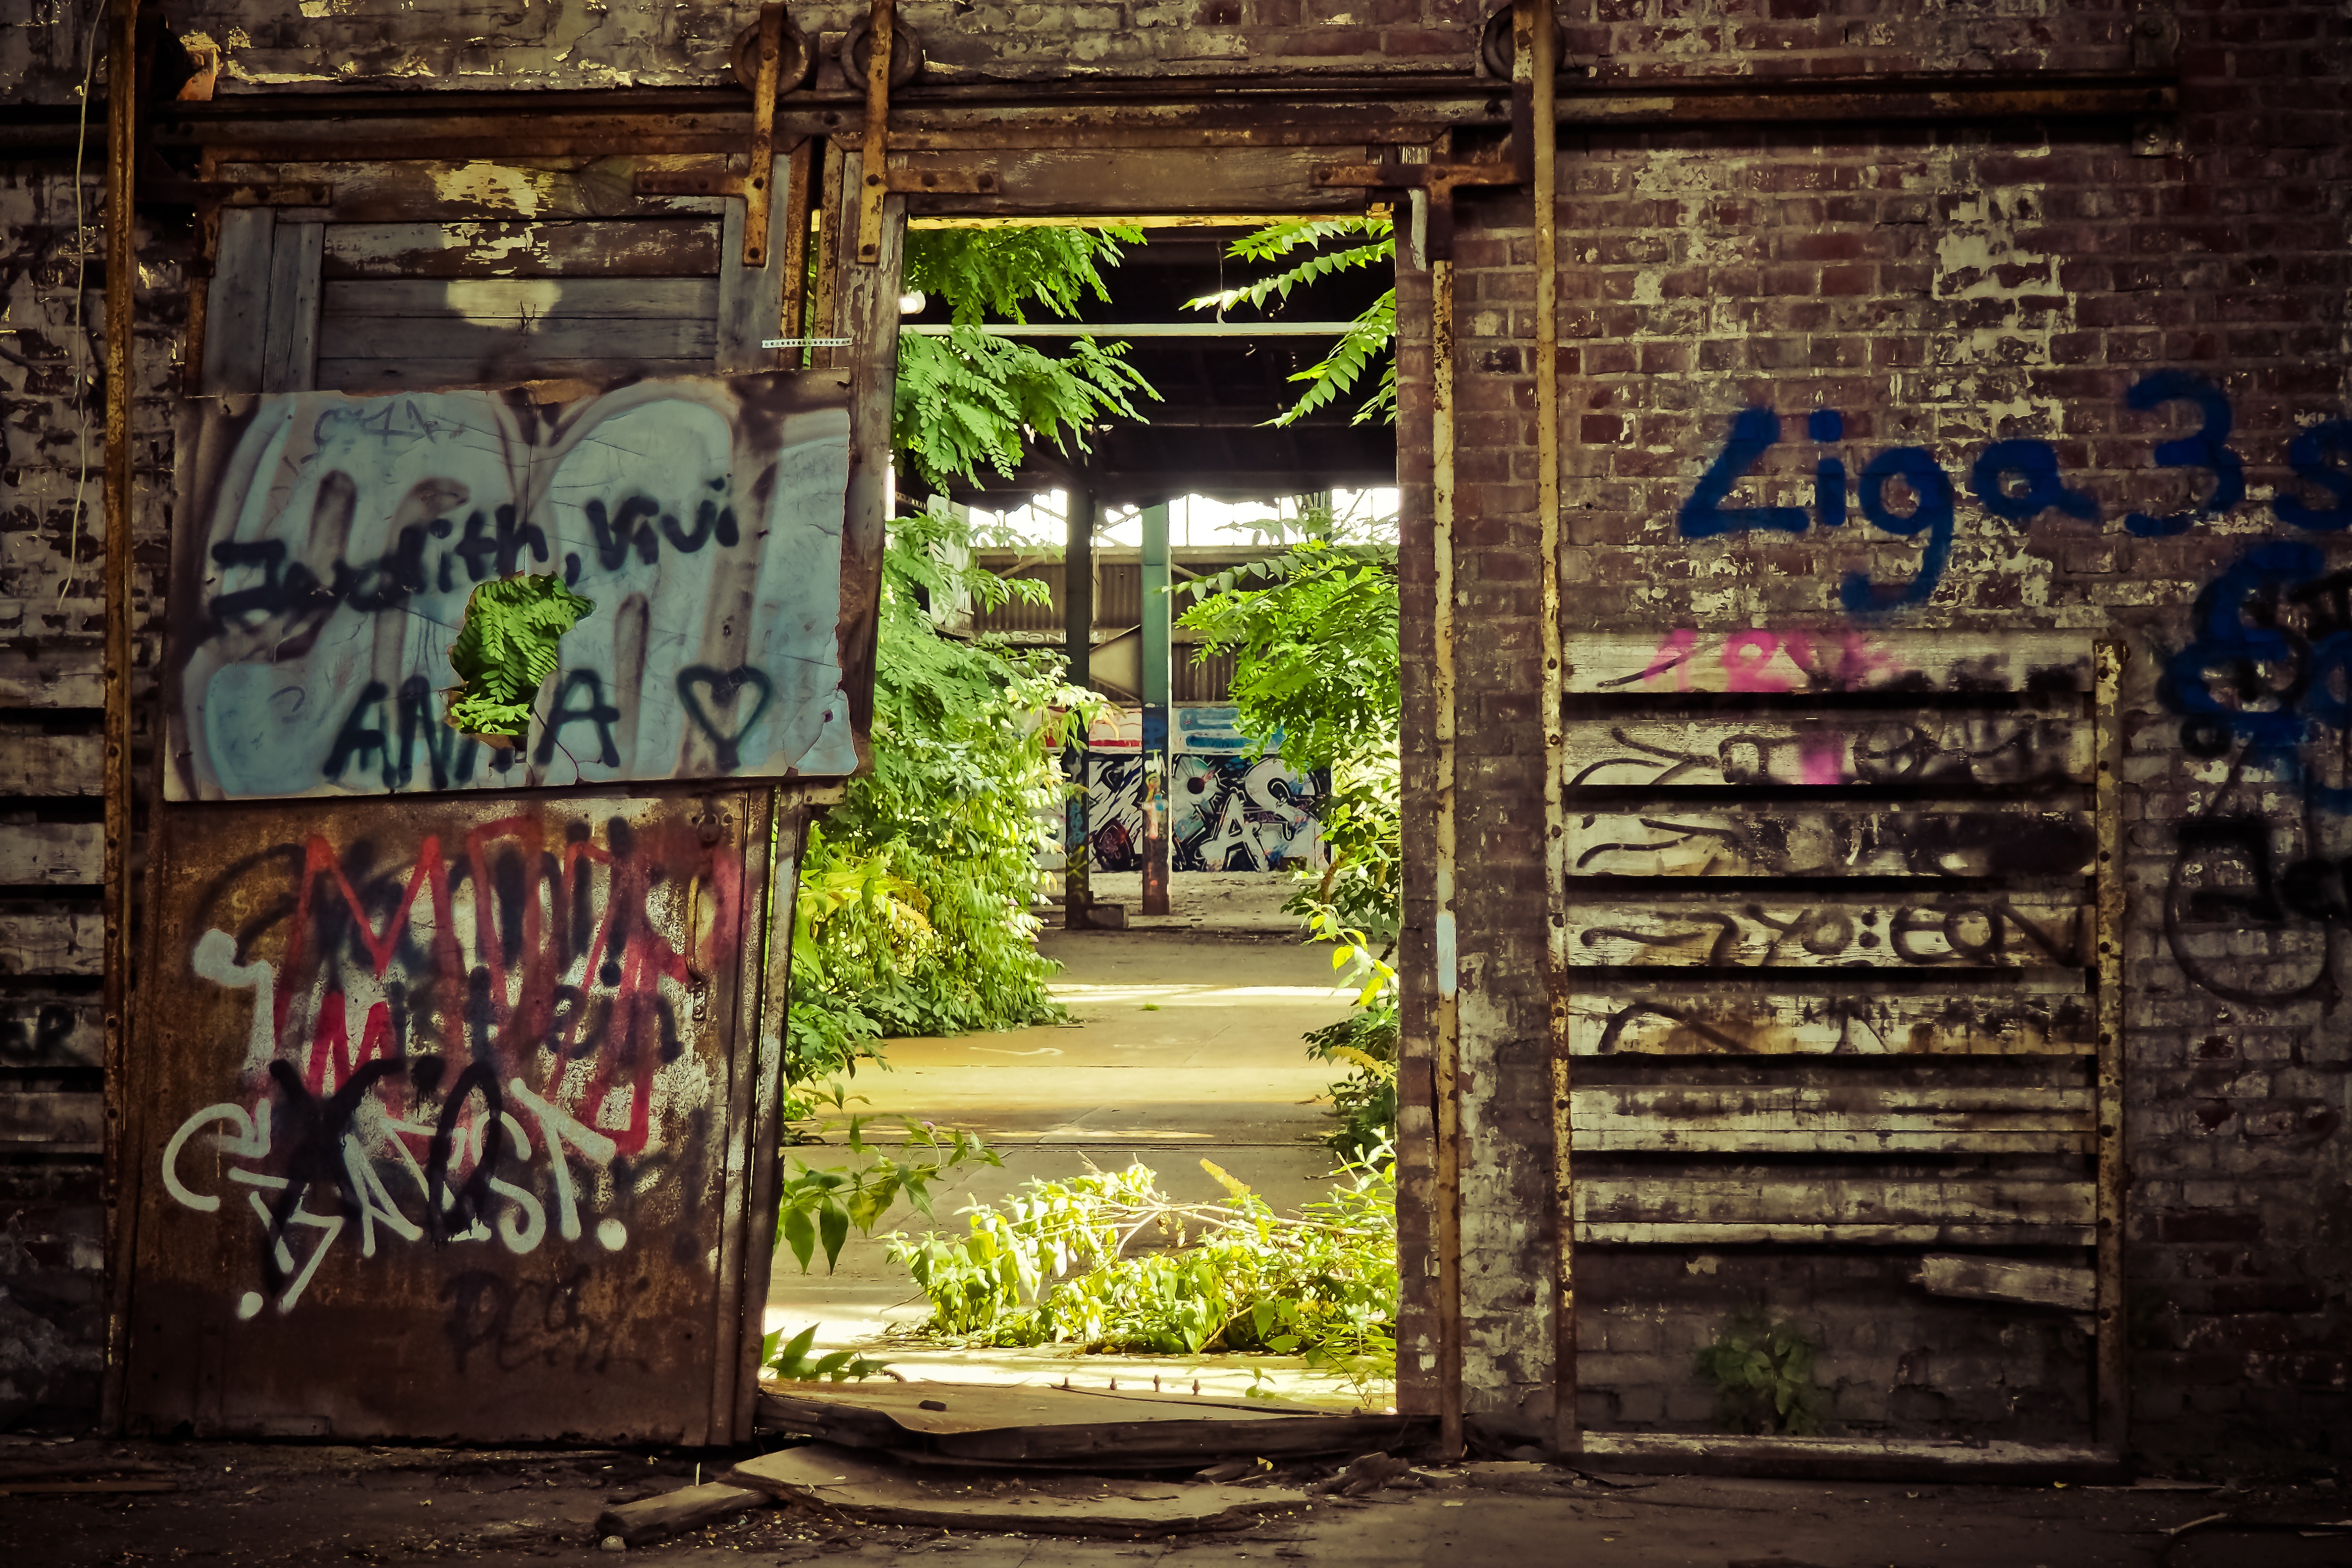
architecture, road, street, window, building, old, alley, city, wall, train, color, broken, abandoned, decay, ruin, old building, graffiti, weathered, warehouse, art, transience, infrastructure, neglected, dilapidated, weird, railway station, past, forget, transient, leave, stainless, neighbourhood, lost places, pforphoto, break up, factory building, lapsed, old factory, ailing, old factory hall, run down, unused, finiteness, passed, void hall, railway depot, train hall, goods station, urban area